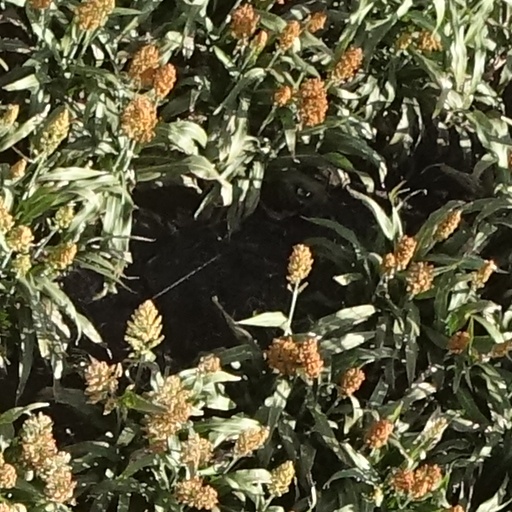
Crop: sorghum